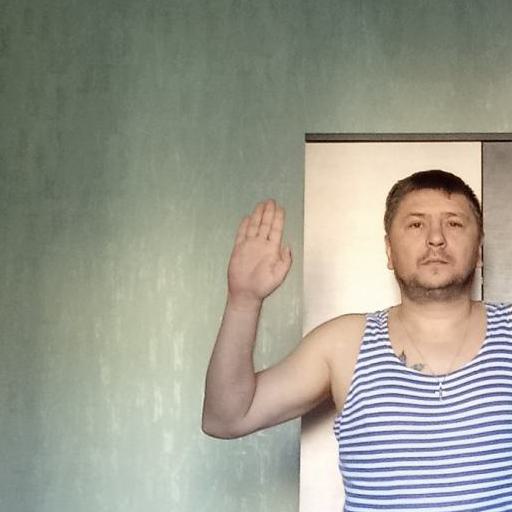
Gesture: stop